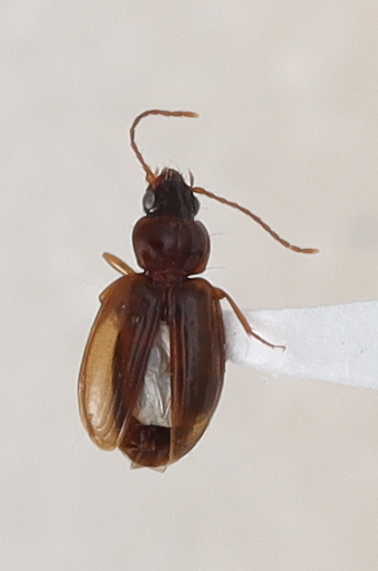
Scientific name: Trechus obtusus
Plot: 2
Trap: S
Collected: 20220615